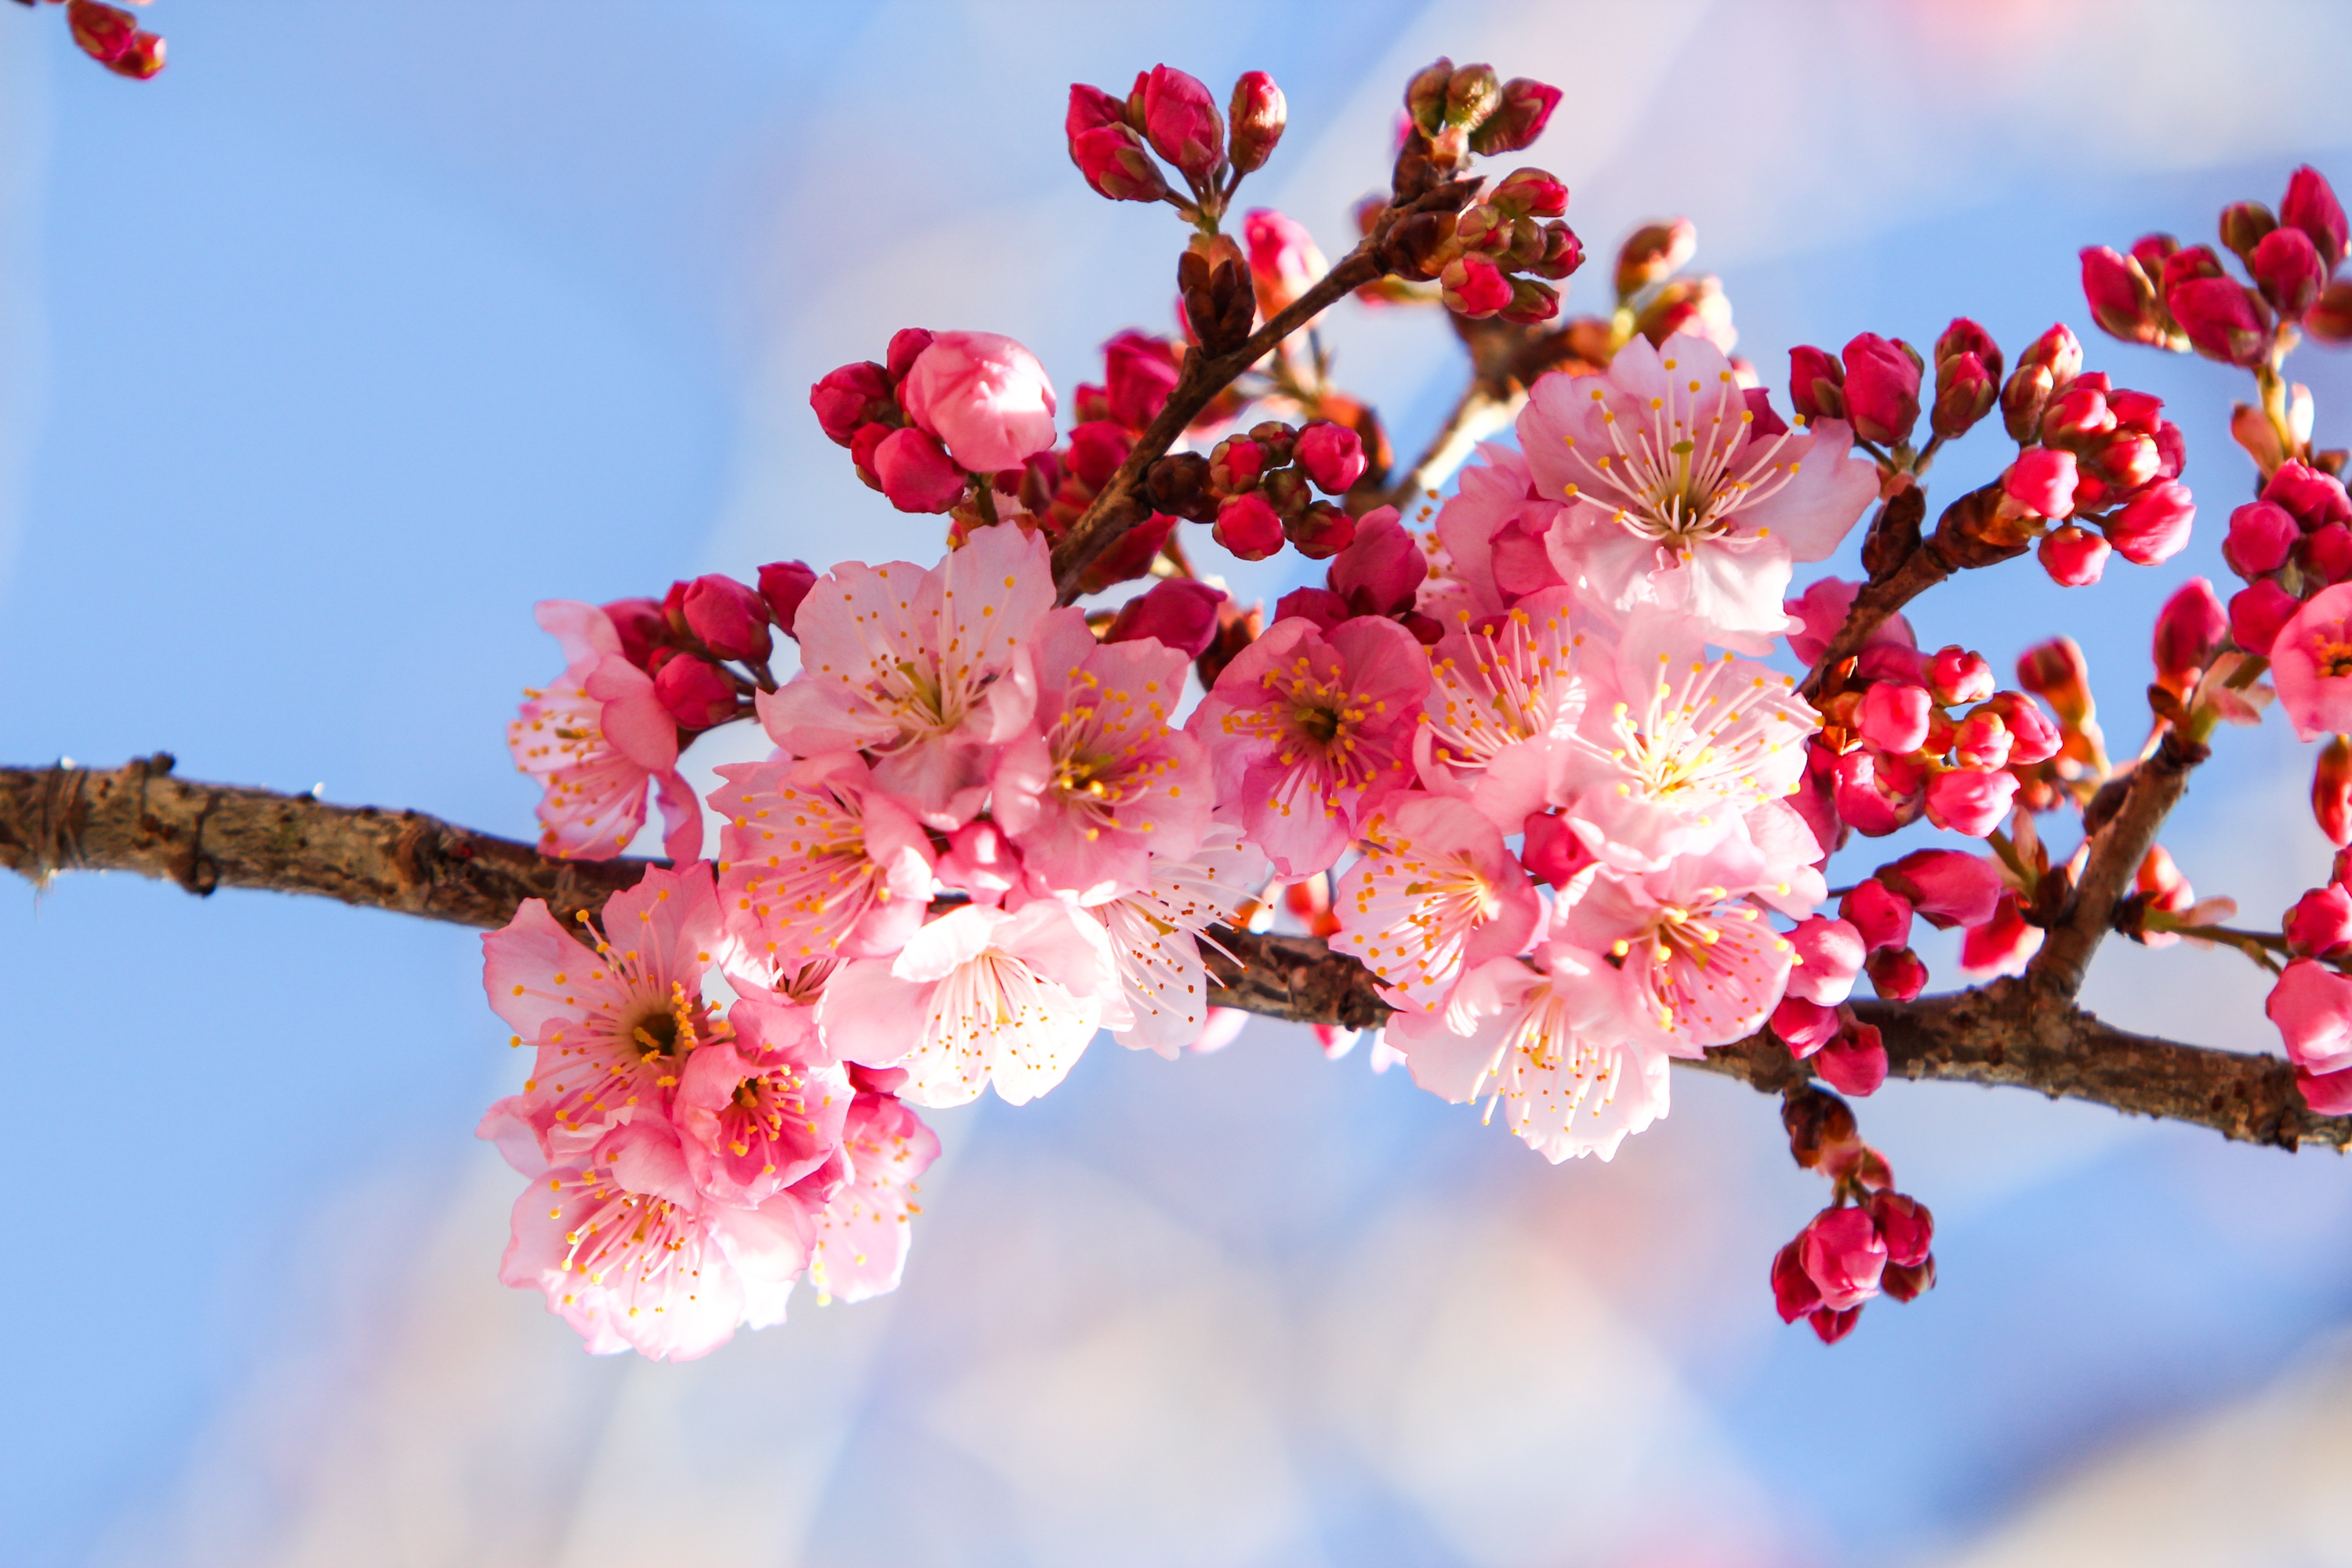
landscape, branch, blossom, plant, fruit, flower, petal, food, spring, produce, natural, flora, season, cherry blossom, cherry, macro photography, flowering plant, cherry blossoms, blue day, xie